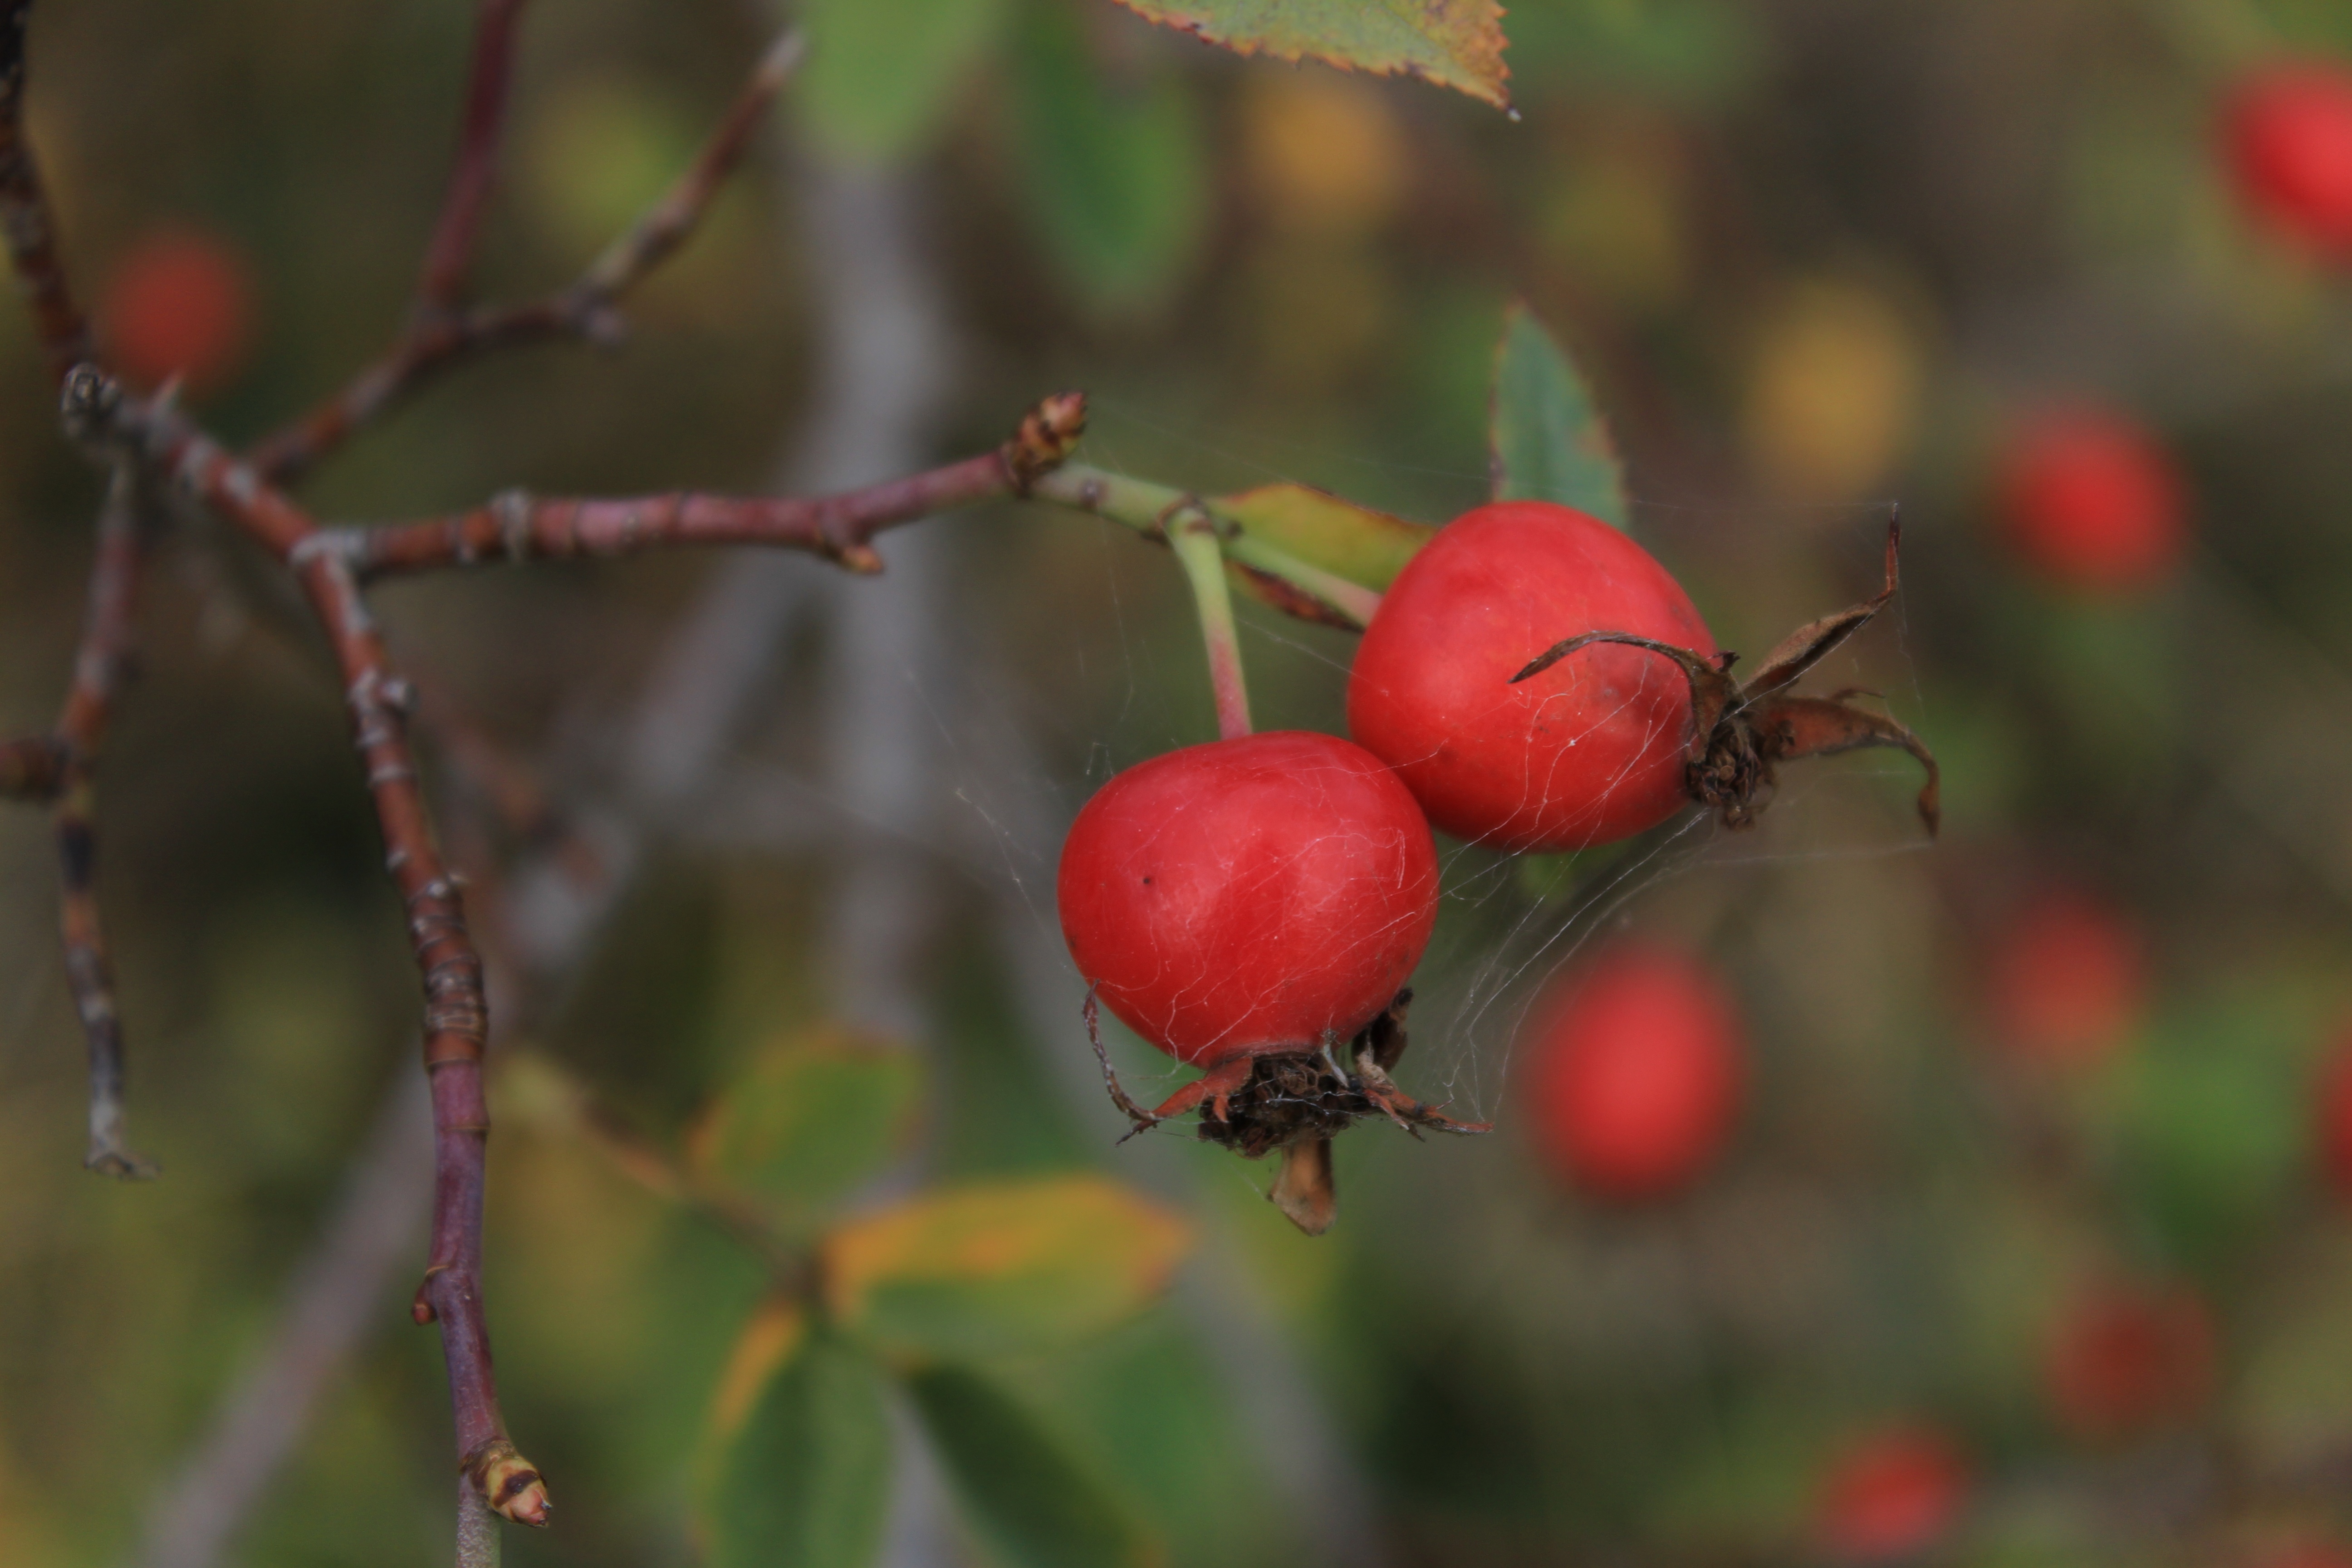
branch, blossom, plant, fruit, berry, leaf, flower, food, red, produce, autumn, flora, close up, shrub, rose hip, macro photography, rosa canina, flowering plant, rose family, land plant